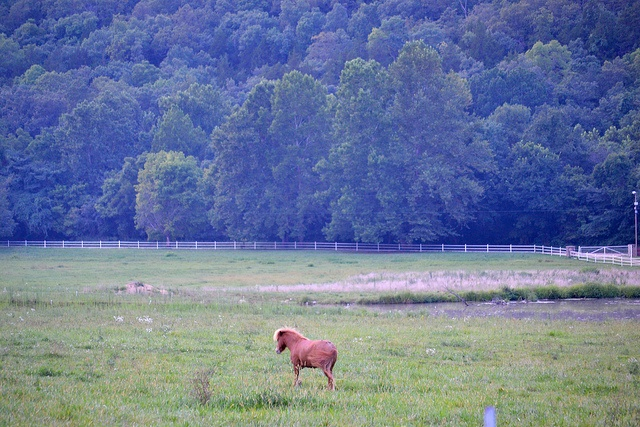
a brown horse in a green field and trees
a horse in a field of grass with trees in the background
A horse in a country field with woods in the background
A horse stands alone in a field near the woods.
A brown horse standing in a field surrounded by forest.